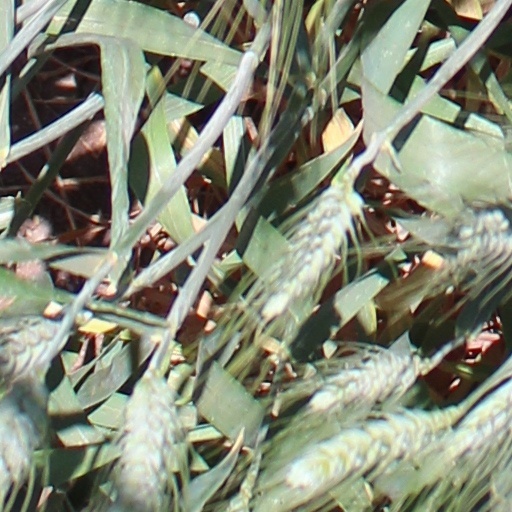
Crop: wheat